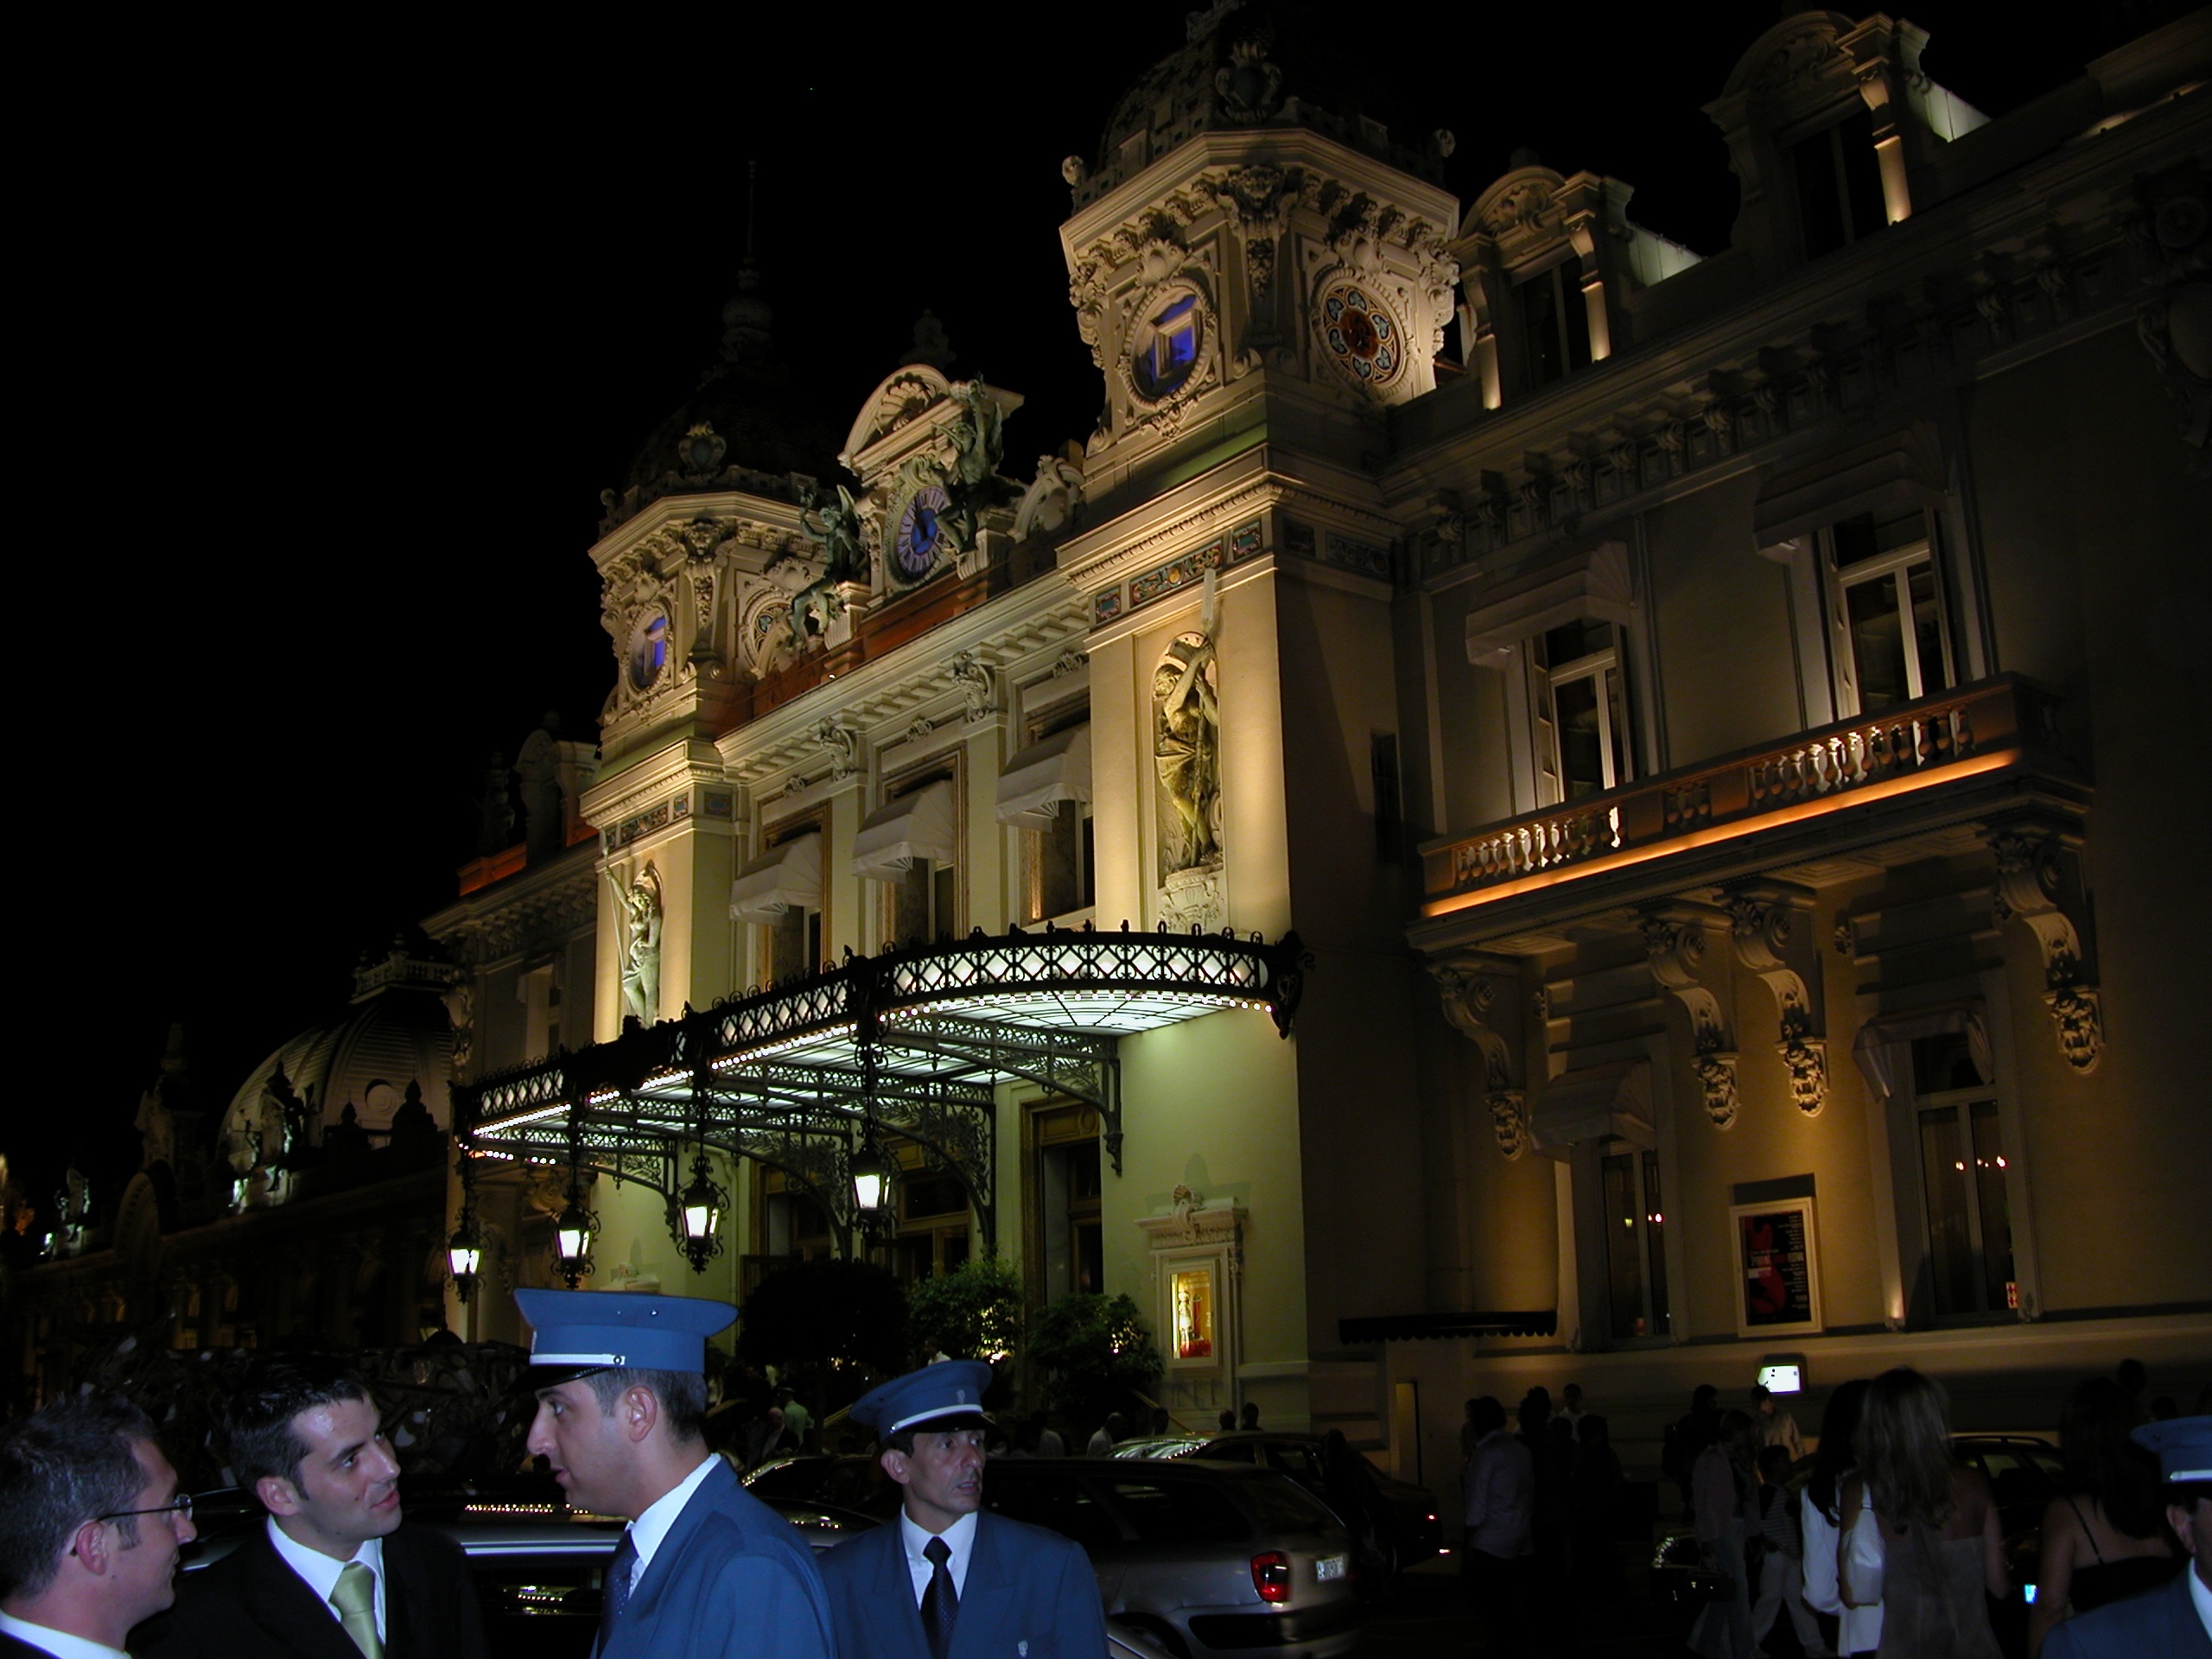
night, evening